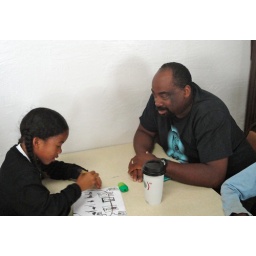
Michael helps a girl fill in her book journal